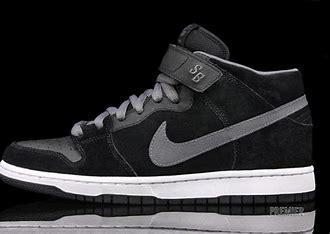
Brand: Nike
Model: Dunk Mid Pro SB